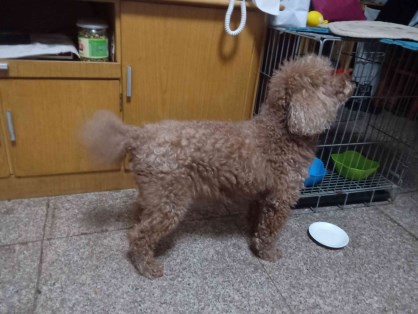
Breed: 7449-n000128-teddy